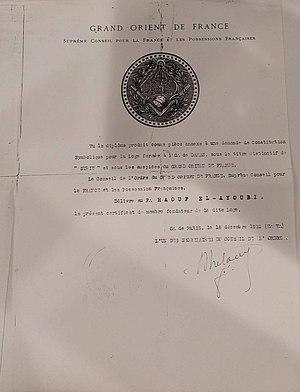
document du Godf diplome de membre fondateur
Raouf Al-Ayoubi, est un haut fonctionnaire de l'Empire ottoman, en poste dans plusieurs villes palestiniennes, puis basé sur la ville de Hama durant la Première Guerre mondiale, et ministre de l'Intérieur lors de la Grande Révolution syrienne.